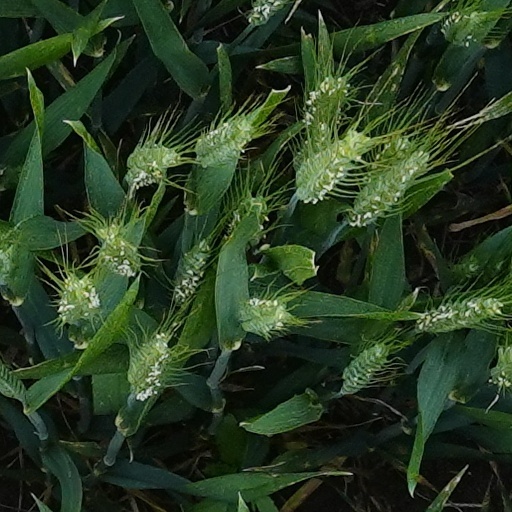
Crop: wheat